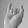
ASL letter: I